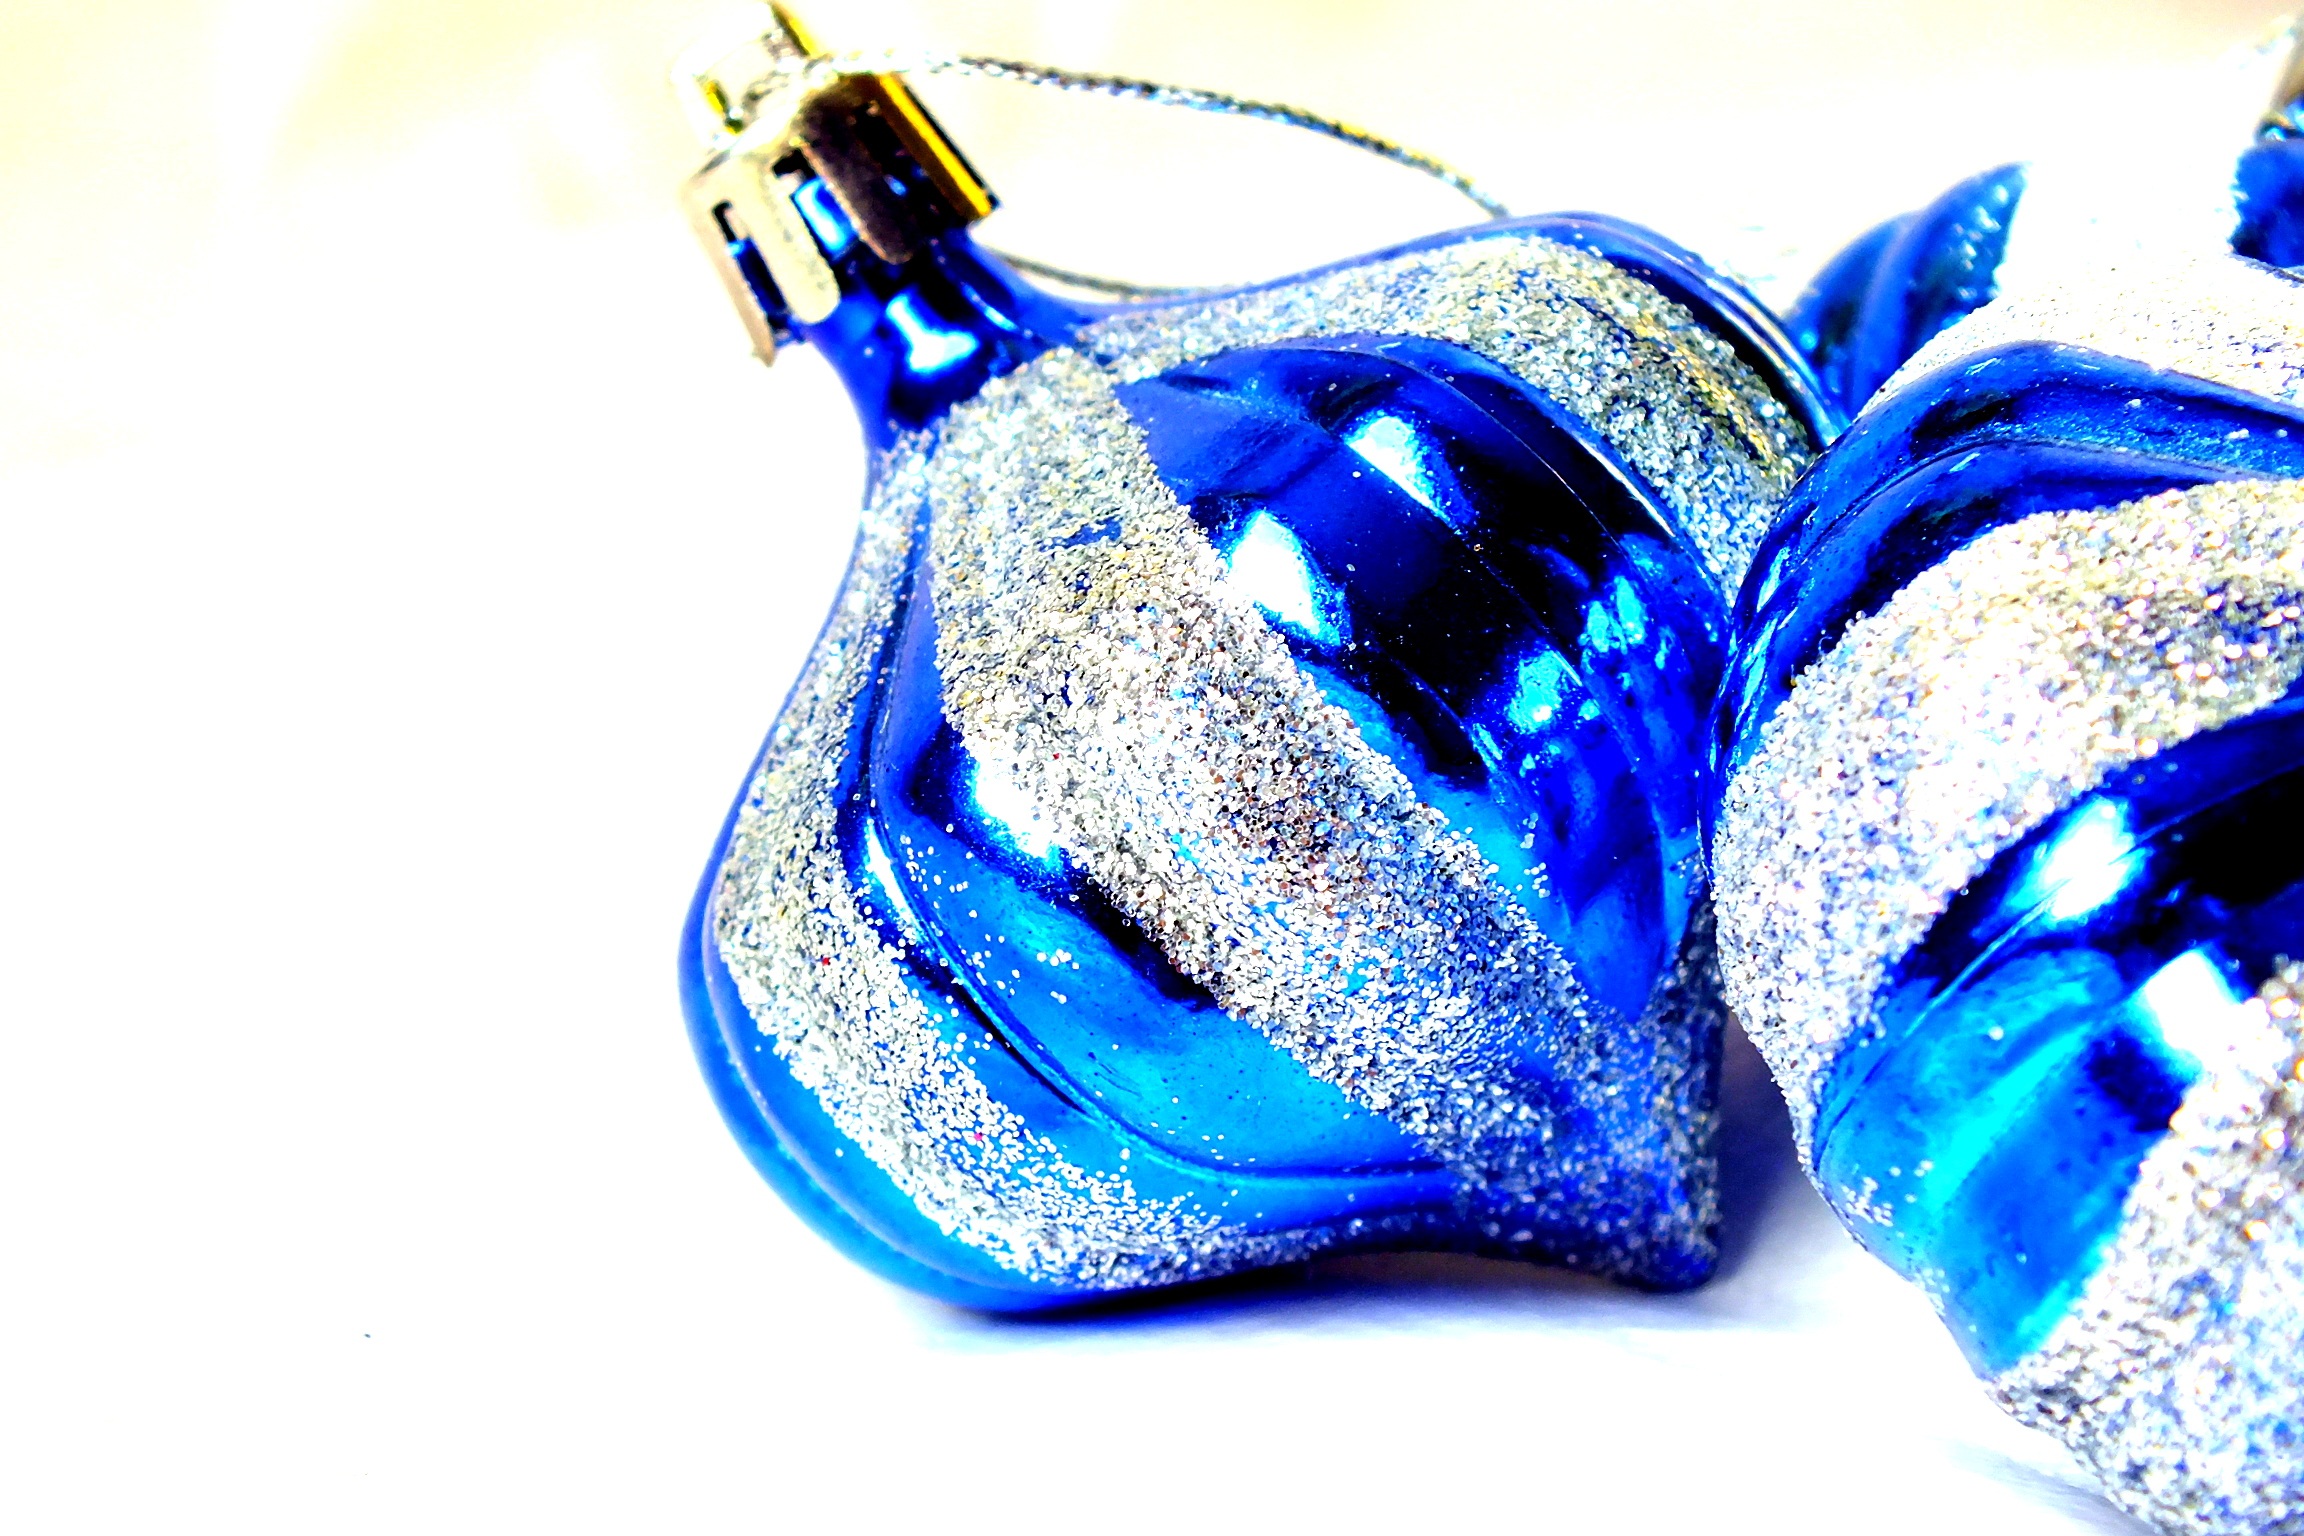
tree, branch, glass, blue, christmas, toy, glitter, bauble, jewellery, spruce, holidays, poland, crystal, icon, nicholas, iglak, peace of mind, happy holidays, asterisk, christmas baubles, cobalt blue, fashion accessory